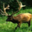
Label: deer